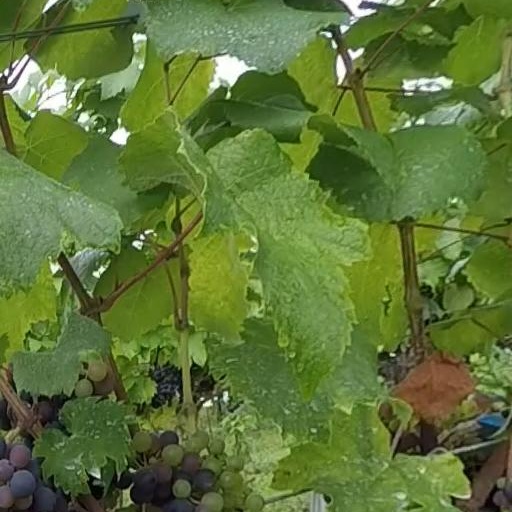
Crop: grape